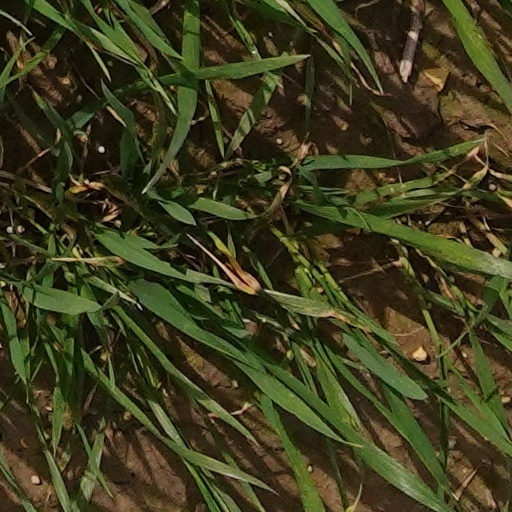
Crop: wheat